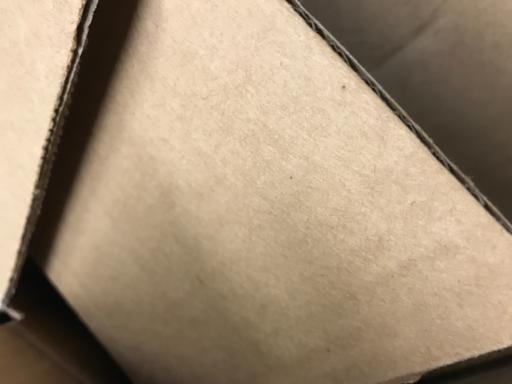
Label: cardboard